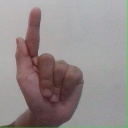
अक्षर: ळ